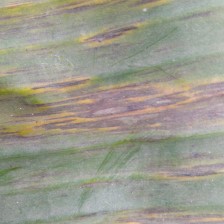
Label: sigatoka